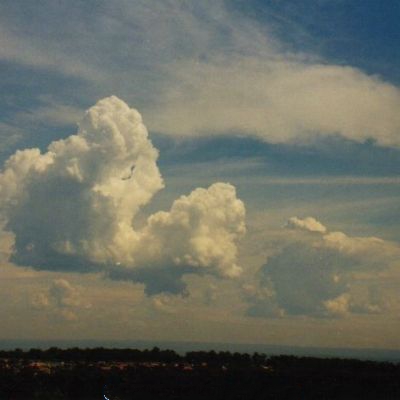
Cloud type: Cirrostratus (Cs)